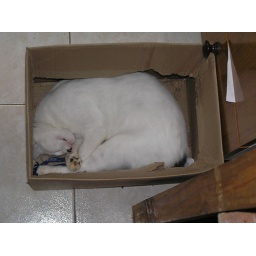
Mitsti likes sleeping in boxes or bags